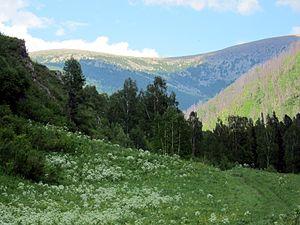
L'Altaï est une chaîne de montagne d'Asie dont l'appellation comprend diverses acceptions liées à la zone située entre la Russie, la Chine, la Mongolie et le Kazakhstan et où les grands cours d'eau Irtych et Ob prennent leur source.